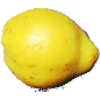
Label: Quince 1